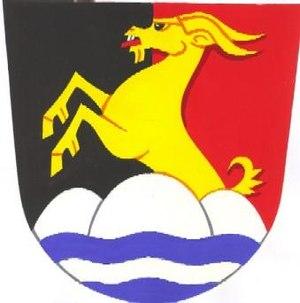
Prostřední Bečva est une commune du district de Vsetín, dans la région de Zlín, en Tchéquie. Sa population s'élevait à 1 738 habitants en 2018.